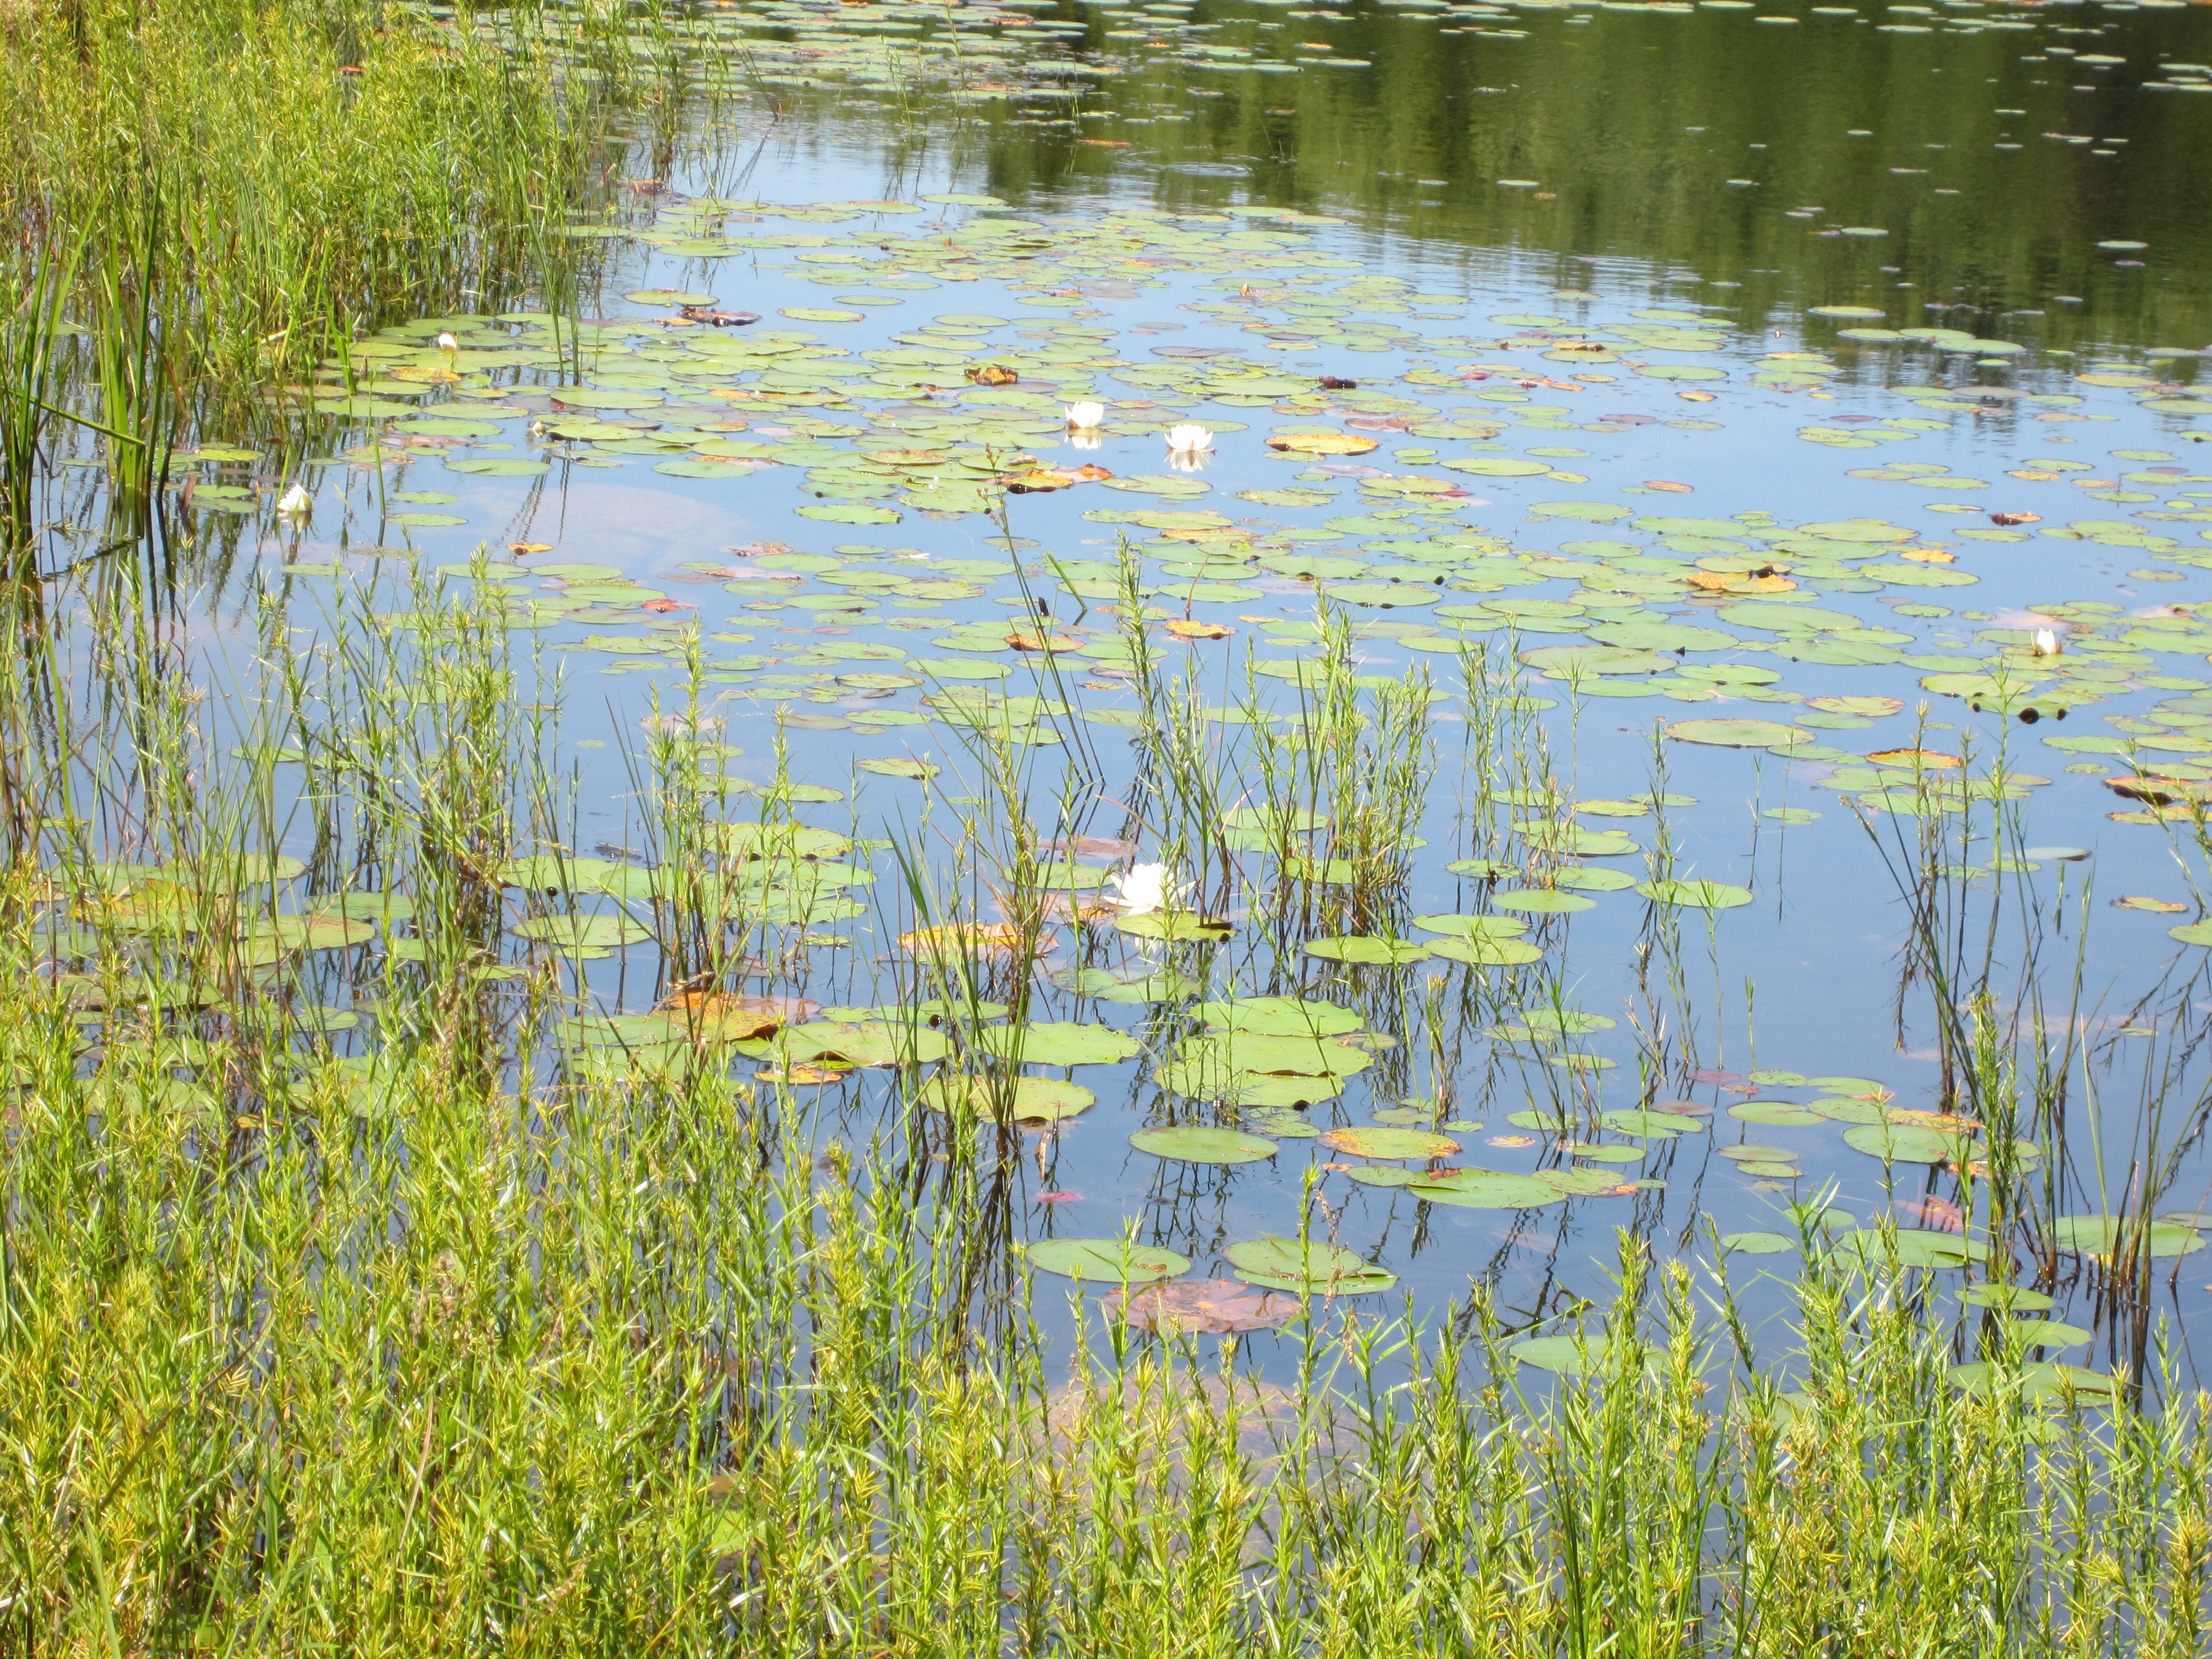
water, grass, marsh, swamp, field, meadow, prairie, flower, pond, reflection, grassland, wetland, bog, floodplain, reeds, habitat, ecosystem, waterlily, salt marsh, nature reserve, illy, fen, fish pond, natural environment, grass family, phragmites